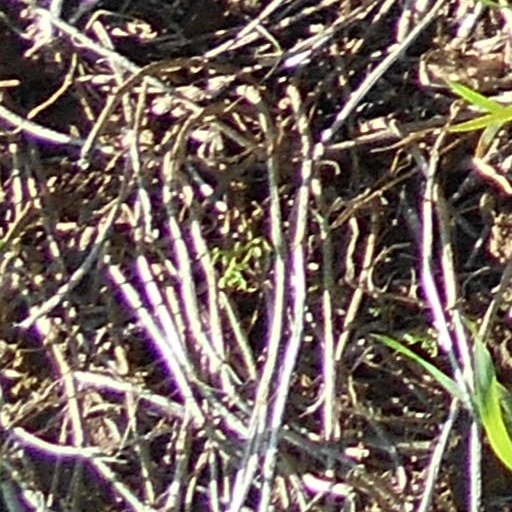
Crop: wheat